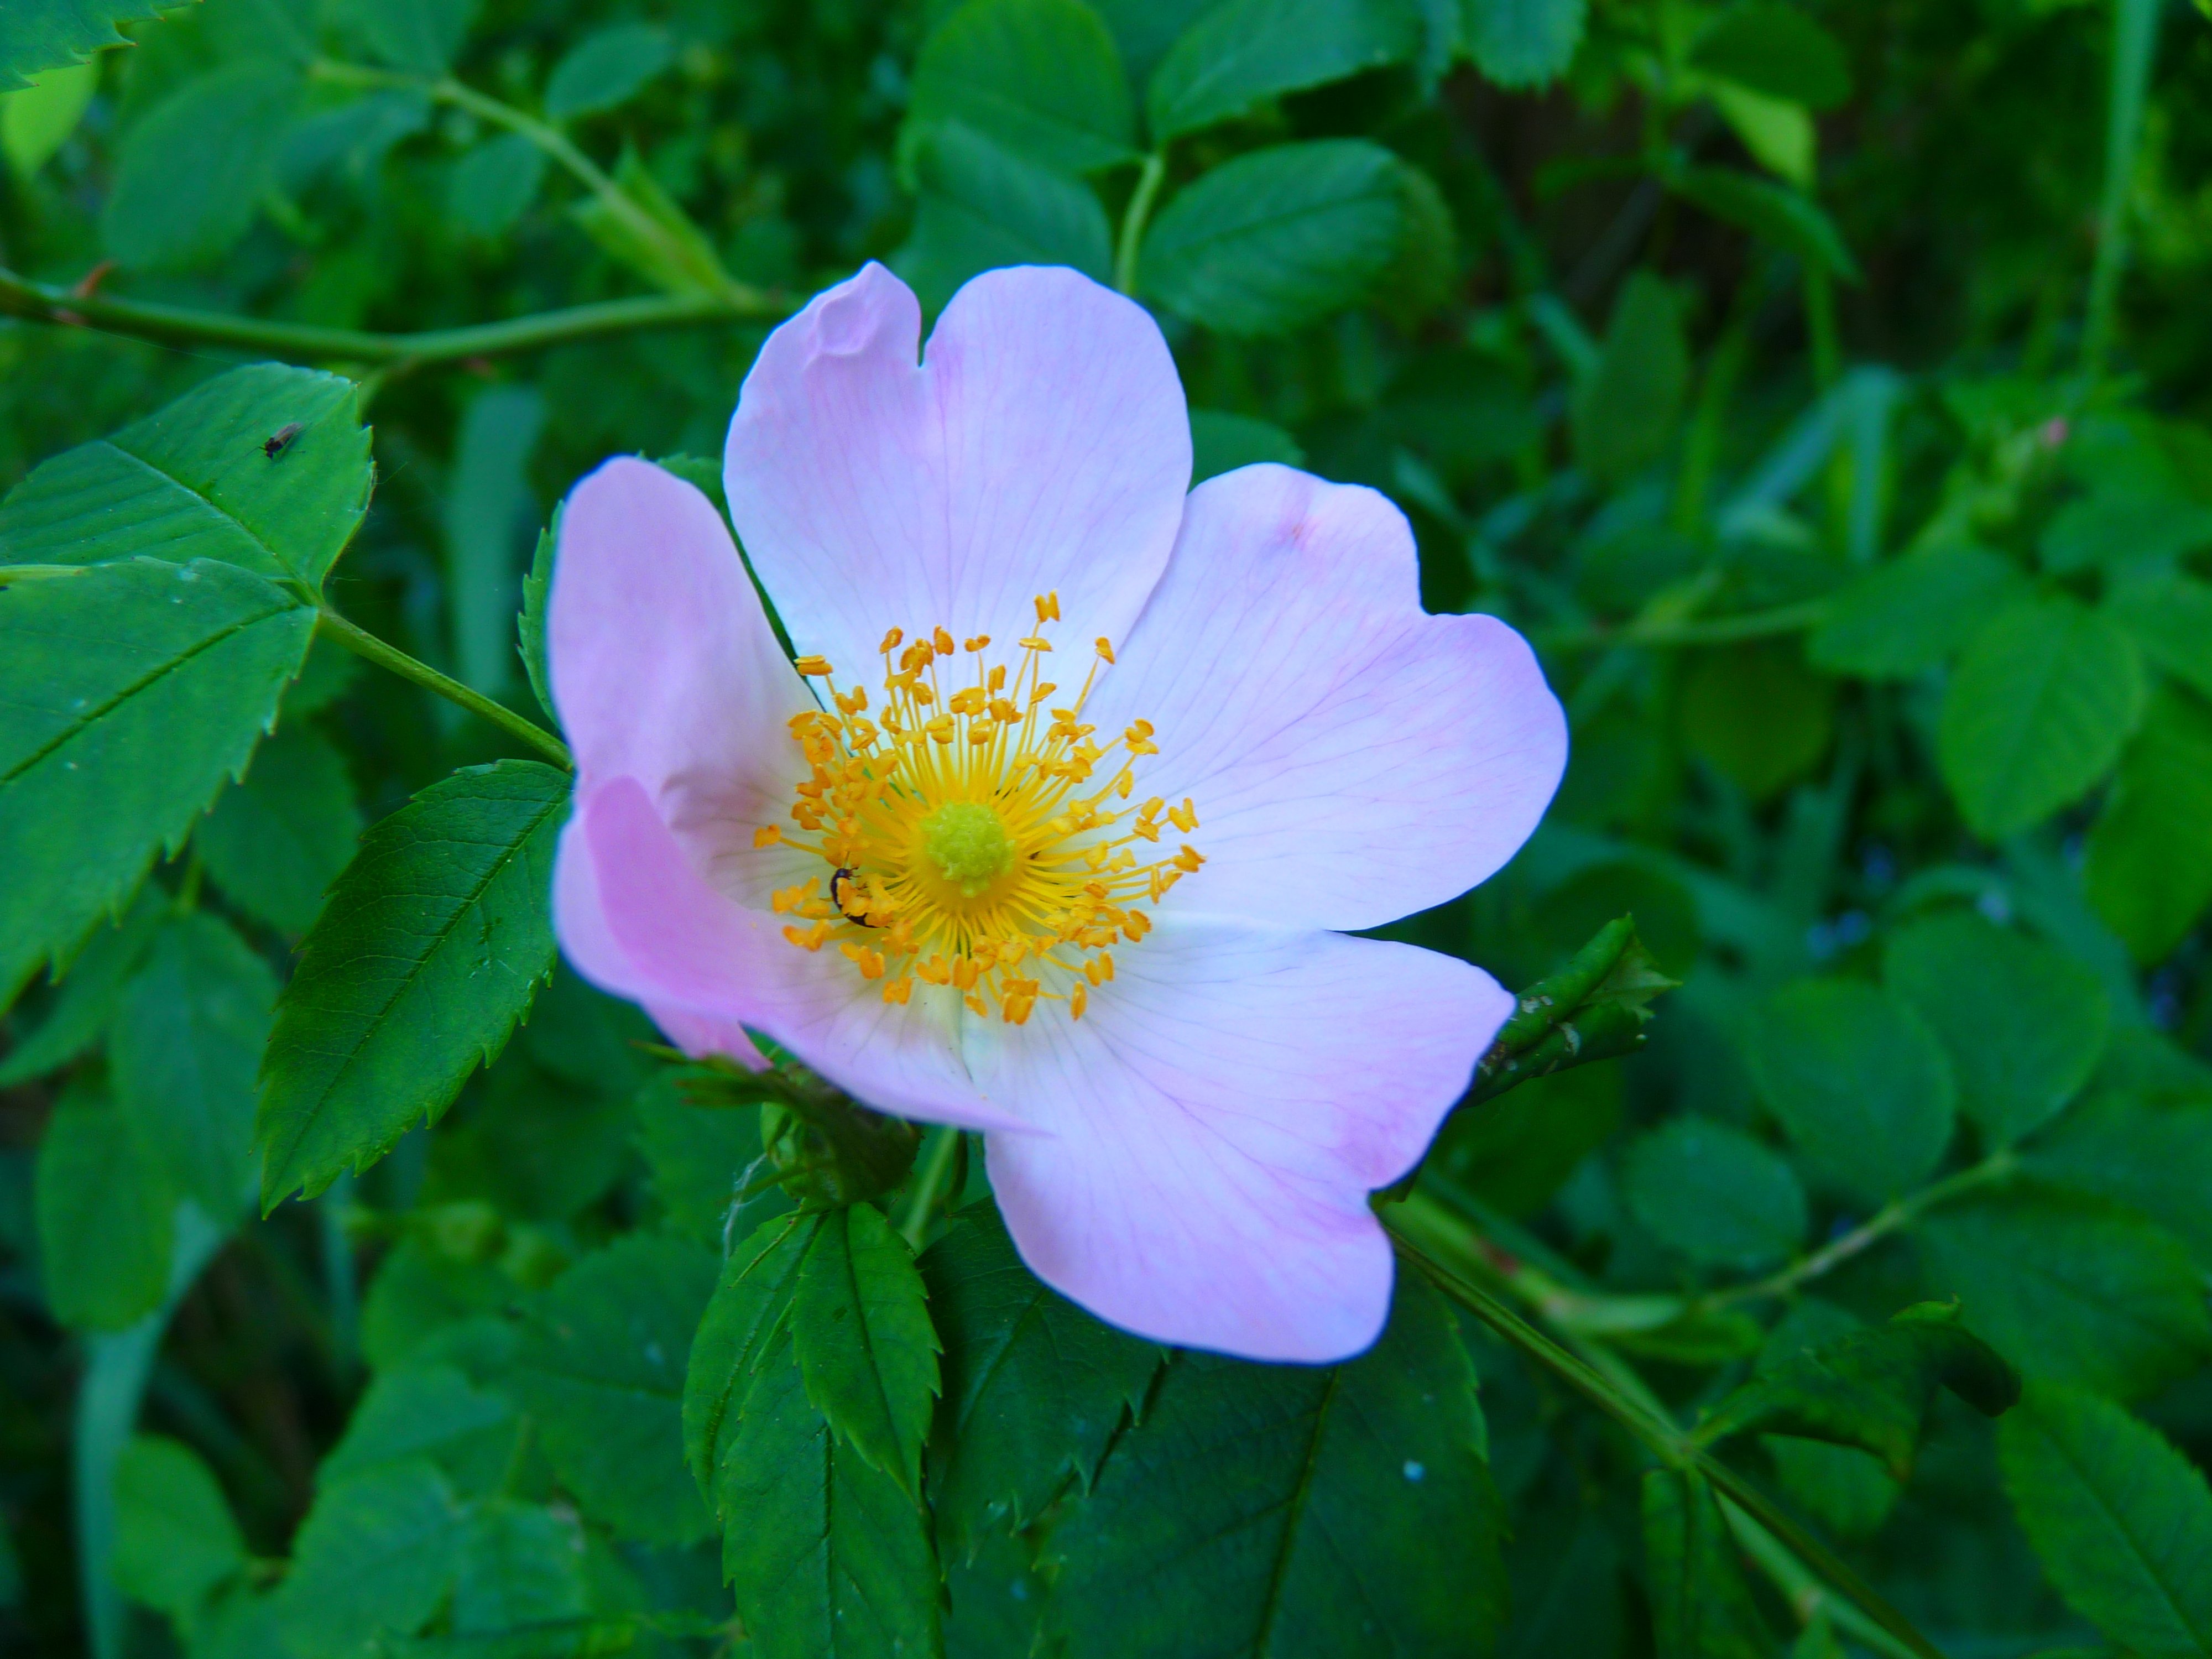
nature, blossom, plant, flower, petal, bloom, rose, botany, pink, flora, wildflower, wild rose, macro photography, rosa canina, flowering plant, rose family, land plant, rosa rubiginosa